Paucartambo District, Paucartambo

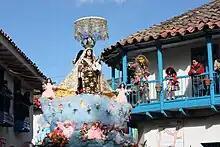
A saqra dancer watching the procession of "Mamacha Carmen" from a balcony

The people of the district have an annual festival in honor of their patron saint, "Mamacha Carmen". The Virgin Mary is carried in procession through the streets, preceded and followed by traditional dancers of several types, and many festival goers. Traditional dances of the festival include Chukchu, Ch'unchu, Qhapaq negro, Qhapaq Qulla and Saqra.